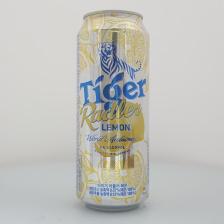
Label: cans